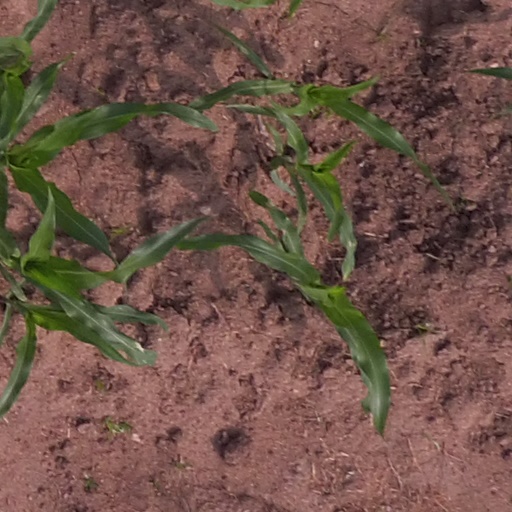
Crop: maize; corn